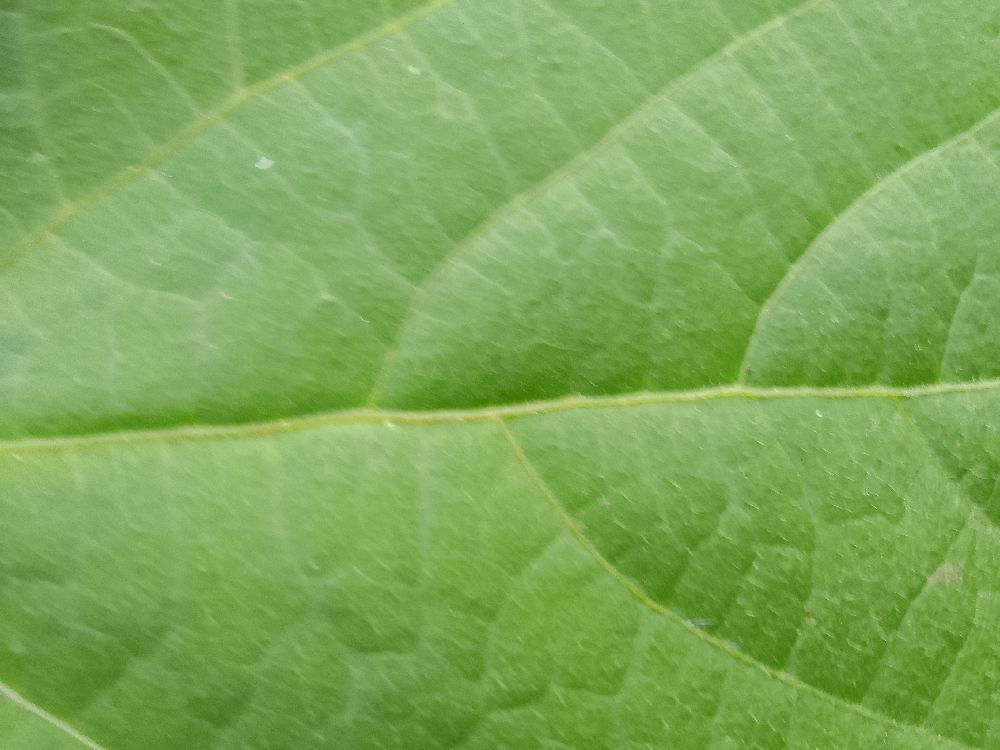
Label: healthy